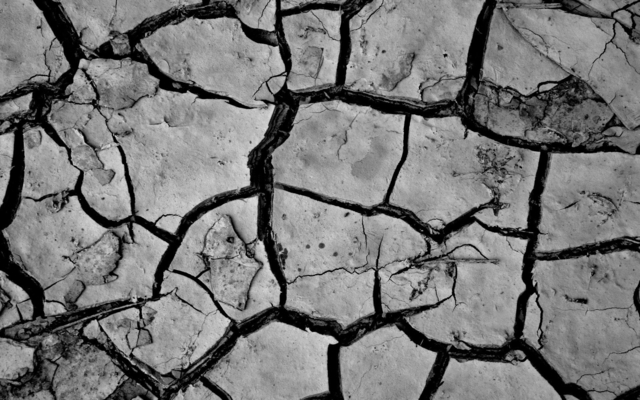
Texture: cracked